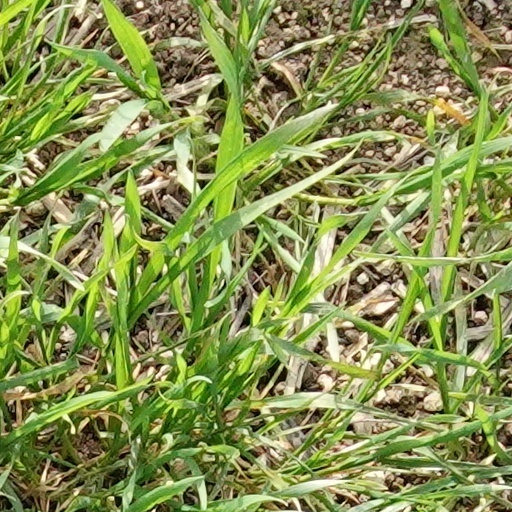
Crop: wheat